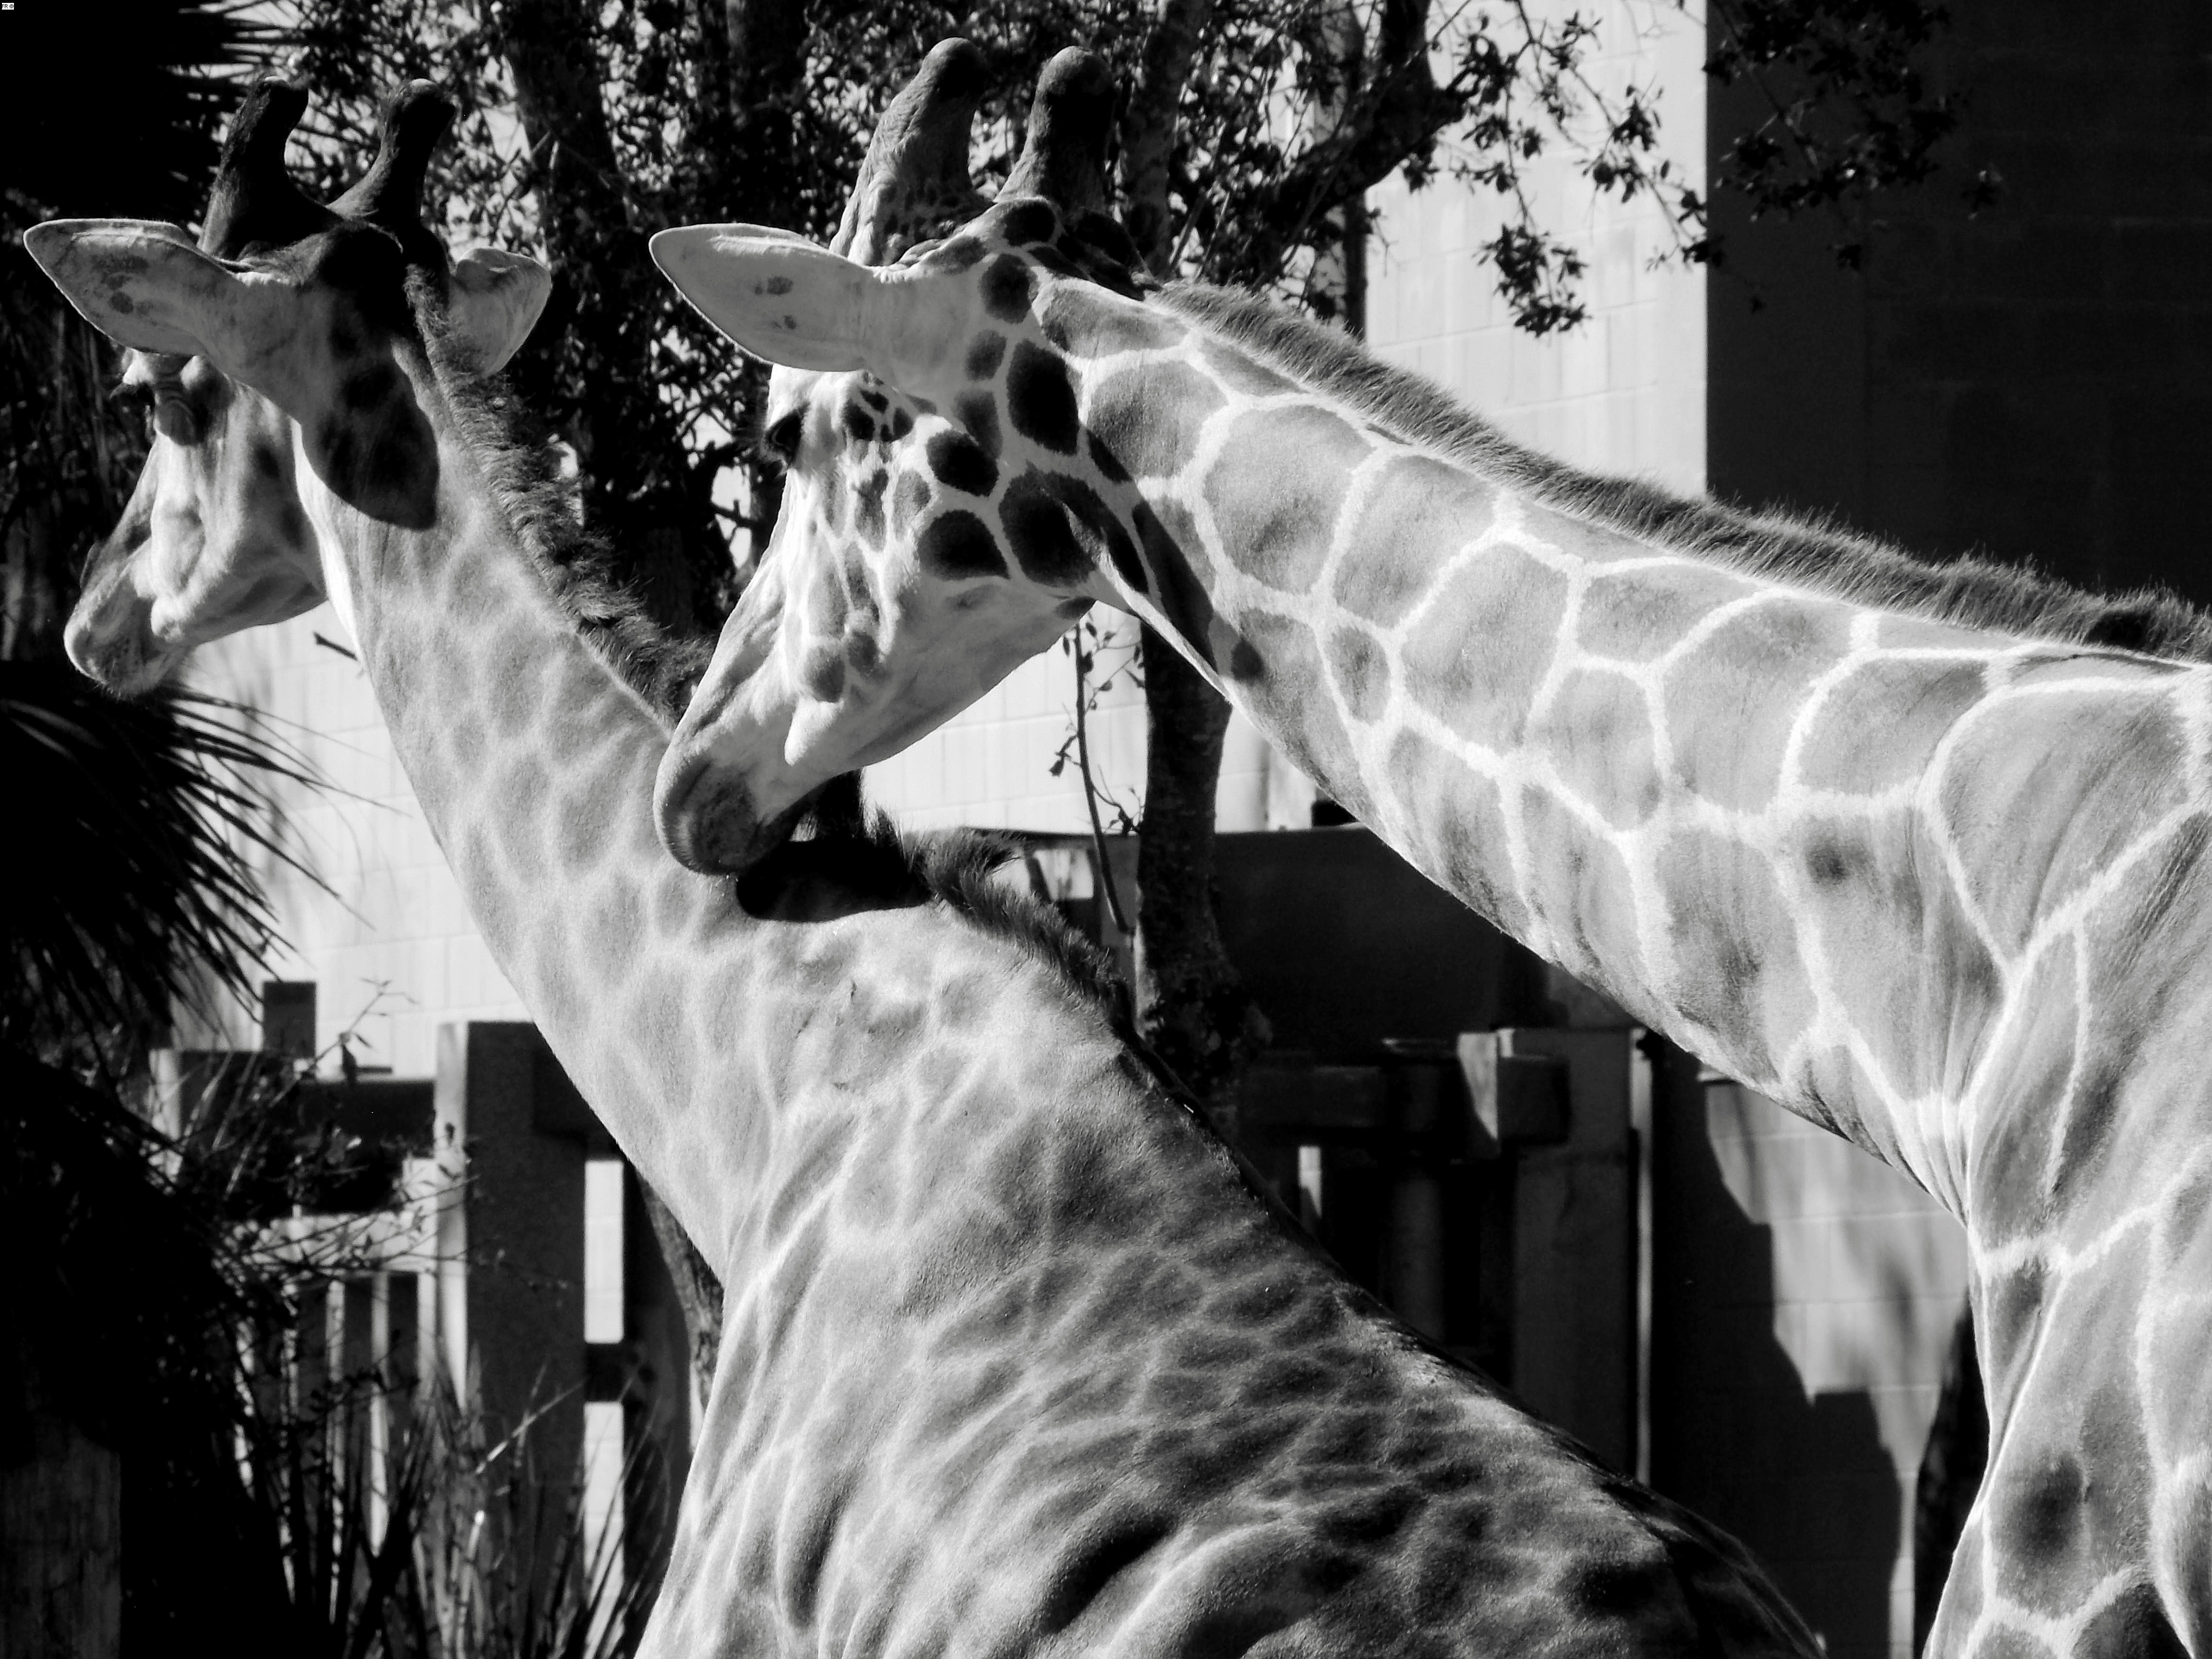
black and white, white, photography, horse, mammal, stallion, mane, black, monochrome, giraffe, giraffidae, monochrome photography, horse like mammal